Minami-Furuya Station

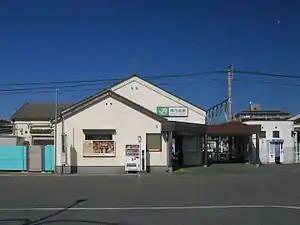
Minami-Furuya Station in October 2012

is a passenger railway station on the Kawagoe Line located in the city of Kawagoe, Saitama, Japan, operated by the East Japan Railway Company (JR East).